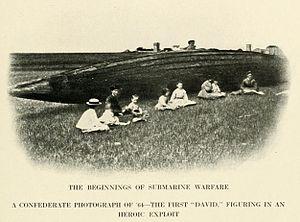
Le CSS David était une vedette lance-torpilles de l'époque de la guerre de Sécession. Le 5 octobre 1863, il réussit partiellement une attaque contre l'USS New Ironsides, puis participa au blocus de Charleston, en Caroline du Sud.